The Chieftain

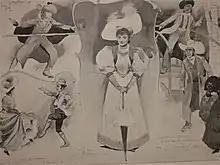
Illustration from "The Illustrated London News"

Peter Adolphus Grigg, an English tourist and amateur photographer, enters in search of pretty scenery. Sancho and José inform him that he is the new Captain of the Ladrones. He tries to object, but they tell him he will be shot if he does not comply. The ransom money arrives. Vasquez and Rita are free to go, but they stay for the celebration of Grigg's marriage to Inez. Grigg again objects, as he is already married, but the Ladrones threaten him with death, and he reluctantly joins the festivities.